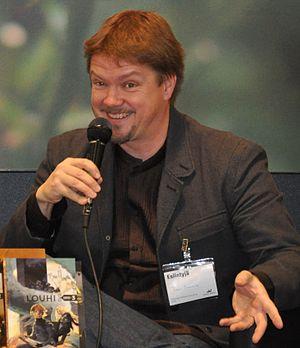
Timo Johannes Parvela, est un écrivain finlandais de littérature pour enfants et pour jeunes.